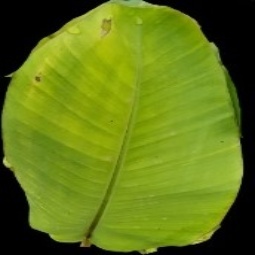
Label: Sulphur